Main battle tank

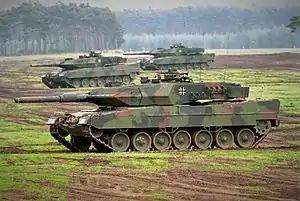
German Army Leopard 2A5 main battle tanks in 1996

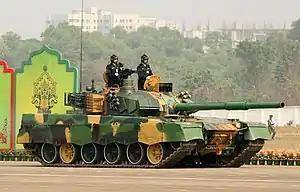
Bangladesh Army MBT-2000 main battle tank

A main battle tank (MBT), also known as a battle tank or universal tank or simply tank, is a tank that fills the role of armour-protected direct fire and maneuver in many modern armies. Cold War-era development of more powerful engines, better suspension systems and lighter composite armour allowed for the design of a tank that had the firepower of a super-heavy tank, the armour protection of a heavy tank, and the mobility of a light tank, in a package with the weight of a medium tank. The first "designated" MBT was the British Chieftain tank, which during its development in the 1950s was re-designed as an MBT. Throughout the 1960s and 1970s, the MBT replaced almost all other types of tanks, leaving only some specialist roles to be filled by lighter designs or other types of armoured fighting vehicles.